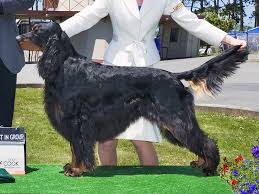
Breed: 228-n000085-Gordon_setter